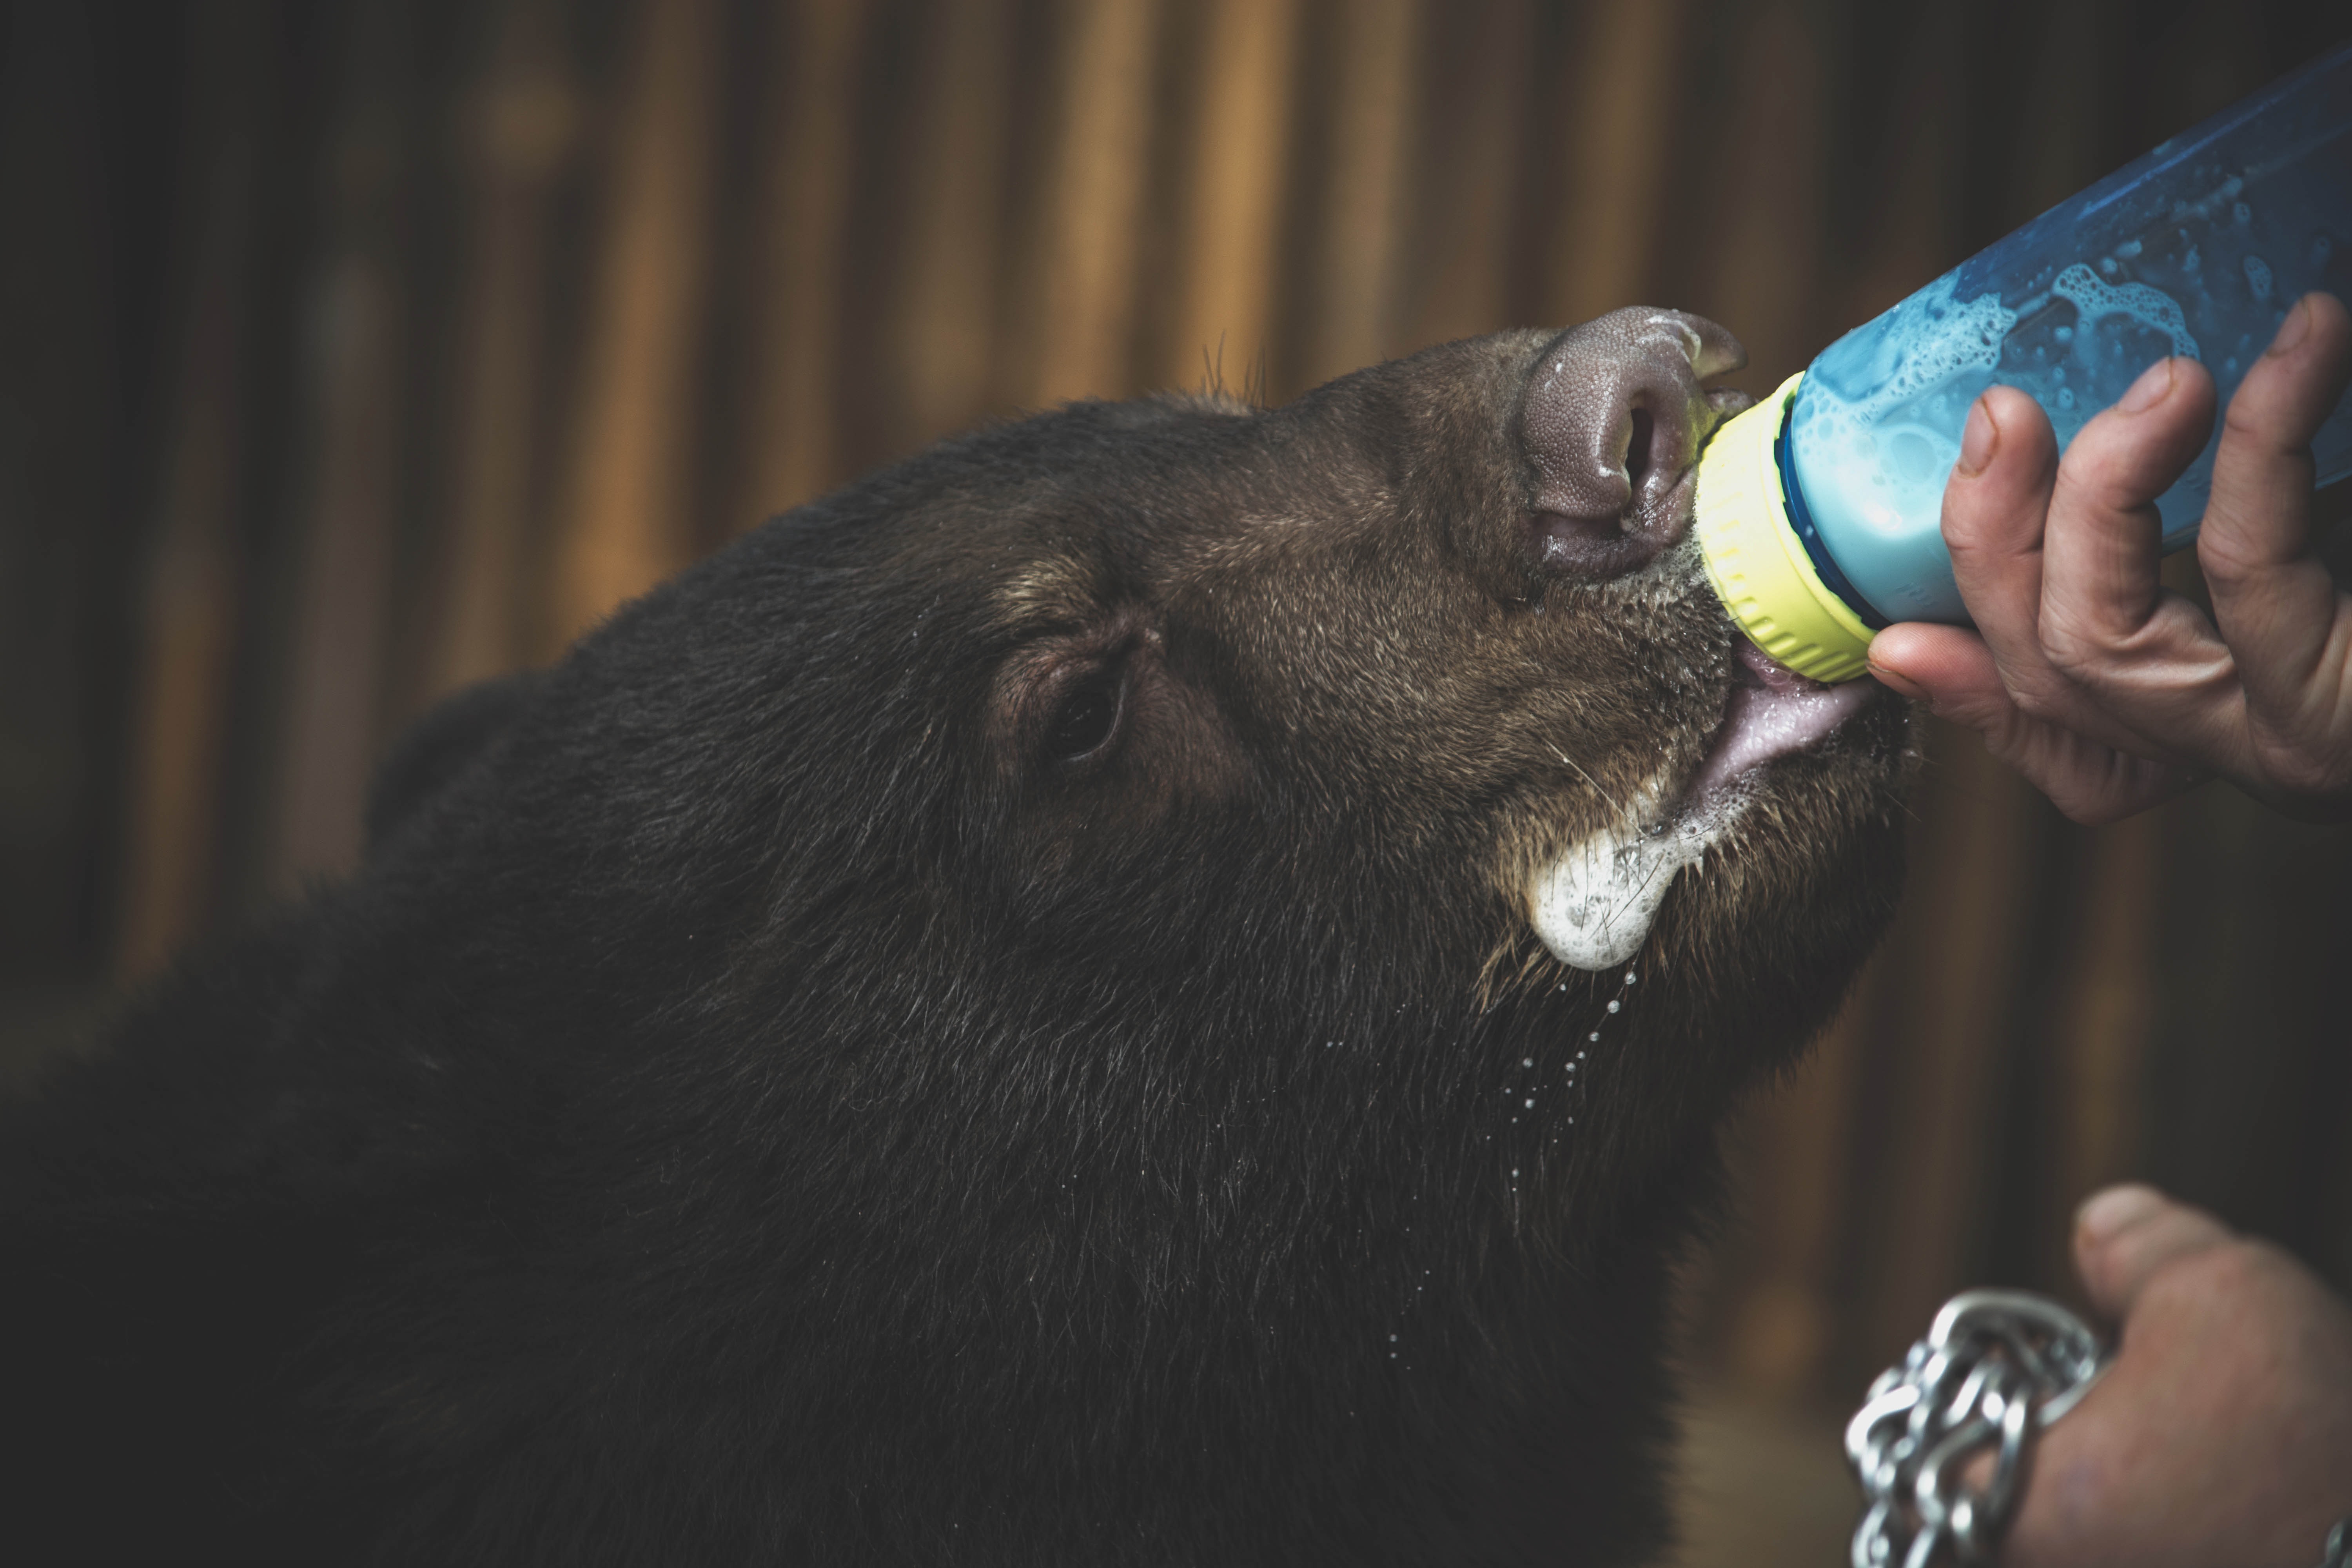
water, hand, snout, organism, ear, finger, neck